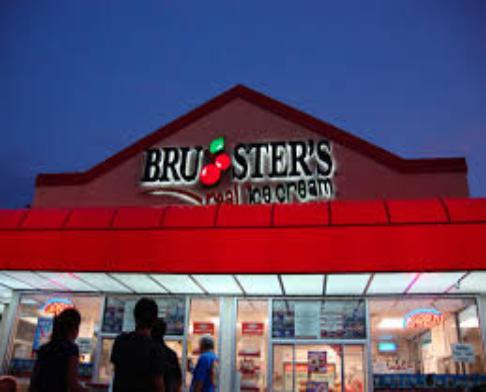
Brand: Bruster's Ice Cream
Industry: Food